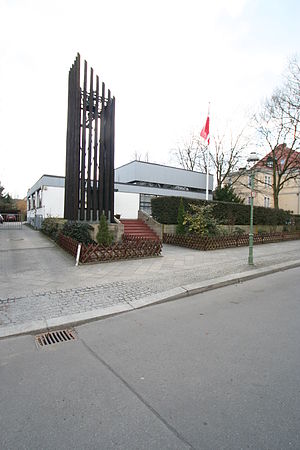
Christianskirken (Berlin)
Christianskirken
Christianskirken er den lutherske danske udlandskirke i Berlin i Tyskland. Kirken forbinder de danske sogne og ledes af en biskop for folkekirken. Kirken er beliggende i Wilmersdorf i bydelen Charlottenburg-Wilmersdorf.